Panagiotis Kone

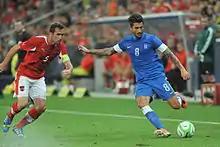
Kone in action against Austria's Christian Fuchs in an August 2013 friendly

Kone has represented Greece at the youth level. Shortly after signing for Brescia, new Greece coach Fernando Santos called him up for UEFA Euro 2012 qualifying matches against Georgia and Croatia. On 17 November 2010, Kone debuted for the senior national team in a 1–2 friendly away win over Austria. He played the entire first half before being replaced.